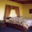
Label: bed